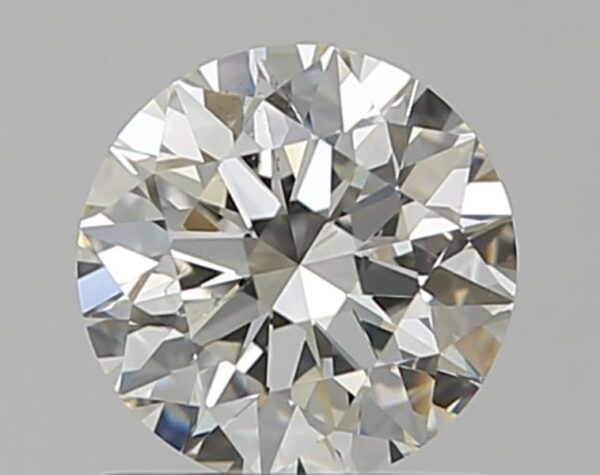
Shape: round
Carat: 0.8
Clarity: SI1
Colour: K
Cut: EX
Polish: EX
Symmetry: EX
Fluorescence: F
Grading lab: GIA
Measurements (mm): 5.9 x 5.92 x 3.71